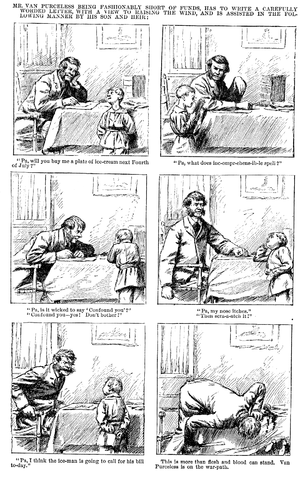
bande dessinée d'Arthur Burdett Frost Caption top: Mr. Van Purceless being fashionably short of funds, has to write a carefully worded letter, with a view to raising the wind, and is assisted in the following manner by his son and heir
L’histoire de la bande dessinée pour être générale doit au moins être décrite au regard des trois principaux pôles de la création artistique de la bande dessinée, l’Europe qui a vu sa création, les États-Unis à qui nous devons sa popularité et l’Asie qui représente aujourd’hui la plus grosse production de bandes dessinées avec le Japon et la Corée, et remettre la création de la bande dessinée dans le contexte qui l'a vue naître.
Arthur Burdett Frost, né le 17 janvier 1851 à Philadelphie et décédé le 22 juin 1928 est peintre, illustrateur et auteur américain de bande dessinée. Sa production graphique pléthorique en fait un des artistes graphiques américains majeurs des années 1880-1920.